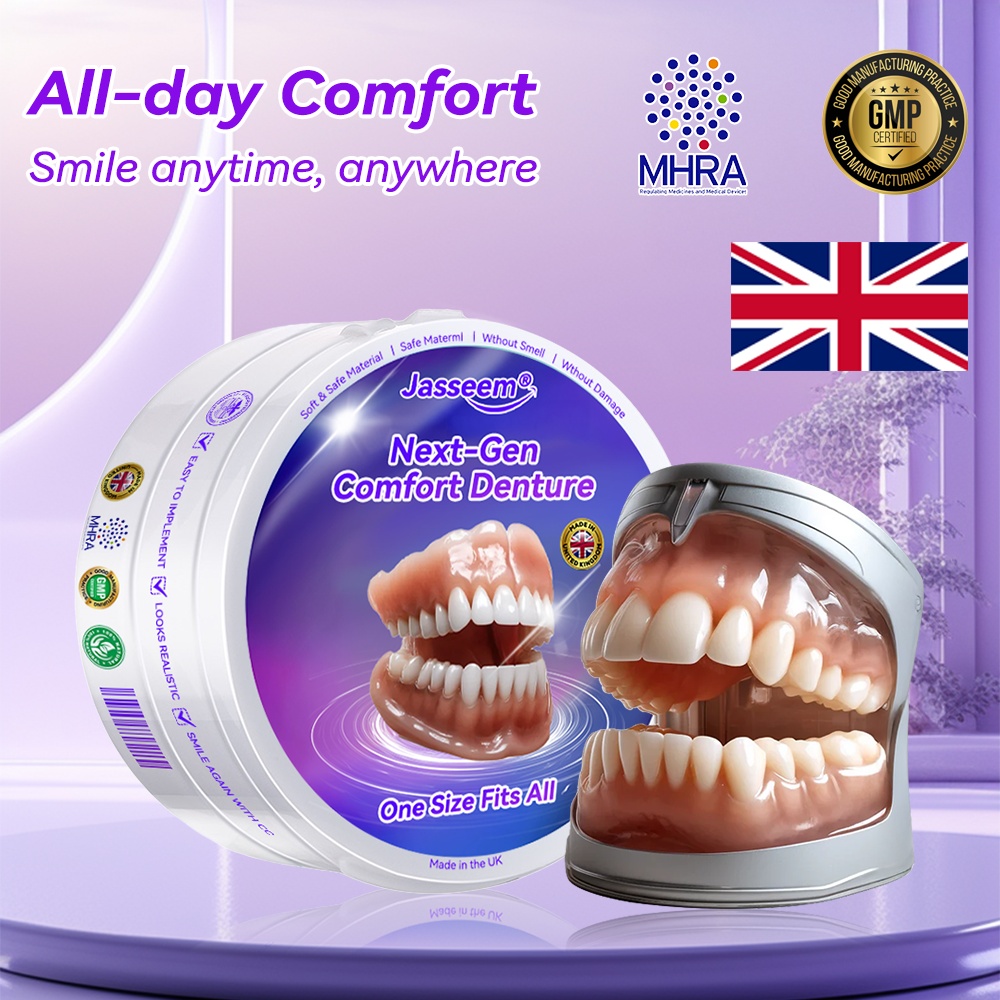
𝐉𝐚𝐬𝐬𝐞𝐞𝐦® Latest Premium Comfort Dentures🎉 (High-End Dentures, Comfortable to Wear - Limited Time 70% Discount)🔥
Brand: Lumogaze
🏆Winner of the 2024 Edison Gold Award for " Top Dental Innovation. " Over 1,000 dentists use it as a long-term or short-term denture solution. 𝐉𝐚𝐬𝐬𝐞𝐞𝐦® Next-Gen Perfect Dentures: The Ultimate Solution for Comfort, Safety, and a Natural Smile Before introducing our product, let’s see what our satisfied customers are saying about 𝐉𝐚𝐬𝐬𝐞𝐞𝐦® 𝐍𝐞𝐱𝐭-𝐆𝐞𝐧 𝐂𝐨𝐦𝐟𝐨𝐫𝐭 𝐃𝐞𝐧𝐭𝐮𝐫𝐞 Testimonial. "My experience with 𝐉𝐚𝐬𝐬𝐞𝐞𝐦® 𝐍𝐞𝐱𝐭-𝐆𝐞𝐧 𝐂𝐨𝐦𝐟𝐨𝐫𝐭 𝐃𝐞𝐧𝐭𝐮𝐫𝐞 has been truly life-changing. Before getting these dentures, my teeth were in terrible shape—discolored, worn down, and missing in places. It made me self-conscious about smiling, speaking, and even eating. But after switching to 𝐉𝐚𝐬𝐬𝐞𝐞𝐦®, I feel like a new person! The fit is incredibly comfortable, and the natural look is remarkable—no one can tell I’m wearing dentures. Chewing is effortless, and I can finally enjoy my favorite foods without any discomfort. I feel confident again, and my face looks fuller and more youthful. 𝐉𝐚𝐬𝐬𝐞𝐞𝐦® has truly restored my smile and self-esteem!" — David Thompson, 60, Item type : Natural Ivory "I can’t believe the difference these dentures made! I used to hide my smile, but now I can’t stop showing it off. The fit is comfortable, and the natural look gives me back my confidence. I feel like a new man, and my friends can’t stop complimenting me. It’s been life-changing!" — Mark Johnson, 62, Item type: Natural Ivory "Getting my 𝐉𝐚𝐬𝐬𝐞𝐞𝐦® 𝐍𝐞𝐱𝐭-𝐆𝐞𝐧 𝐂𝐨𝐦𝐟𝐨𝐫𝐭 𝐃𝐞𝐧𝐭𝐮𝐫𝐞 was one of the best decisions I've ever made. The transformation is remarkable—my smile looks natural, and I feel confident again. Eating, speaking, and smiling have become effortless. I can’t thank 𝐉𝐚𝐬𝐬𝐞𝐞𝐦® enough for giving me back my confidence and happiness." — Robert Miller, 64, Item type: Classic White Did You Know That? Wearing traditional dentures can lead to bone loss over time? As the bone shrinks, it changes your face shape, causing sagging and loss of lip fullness. This is common among denture wearers as the upper and lower jawbones recede, leading to facial collapse, especially in the cheeks and jaw. The Hidden Problem with Traditional Dentures 1️⃣ Bone Loss Acceleration – Poorly fitting dentures speed up jawbone shrinkage. 2️⃣ Facial Collapse – Loss of bone support leads to a sunken, aged appearance. 3️⃣ Loose & Unstable Fit – Shrinking gums cause dentures to become loose over time. 4️⃣ Chewing Difficulties – Poor fit reduces bite strength, making eating harder. 5️⃣ Increased Discomfort – Ill-fitting dentures may cause sore spots and irritation. 6️⃣ Frequent Adhesive Use – Loose dentures require messy adhesives to stay in place. The Real Cause: Traditional Dentures Lack Adequate Structural Support The core issue with traditional dentures is their inability to provide sufficient structural support. Unlike natural teeth, which stimulate the jawbone and help maintain its shape, traditional dentures simply rest on the gums without effectively supporting the jawbone. As a result, long-term use of traditional dentures can lead to gradual bone shrinkage, causing dentures to become loose and unstable. This often leads to facial sagging, sunken cheeks, and a weakened bite. 𝐉𝐚𝐬𝐬𝐞𝐞𝐦® 𝐍𝐞𝐱𝐭-𝐆𝐞𝐧 𝐂𝐨𝐦𝐟𝐨𝐫𝐭 𝐃𝐞𝐧𝐭𝐮𝐫𝐞 is designed to support your natural facial structure. Our advanced, medical-grade natural rubber material adapts seamlessly to your unique mouth shape, providing a snug, comfortable fit that prevents slipping and irritation. By maintaining proper jaw alignment, 𝐉𝐚𝐬𝐬𝐞𝐞𝐦® helps preserve bone density, reduce sagging, and restore lip fullness—giving you a natural, youthful look. Say goodbye to sunken cheeks and jaw collapse. Embrace a confident smile with 𝐉𝐚𝐬𝐬𝐞𝐞𝐦®! The Difference Between 𝐉𝐚𝐬𝐬𝐞𝐞𝐦® 𝐍𝐞𝐱𝐭-𝐆𝐞𝐧 𝐂𝐨𝐦𝐟𝐨𝐫𝐭 𝐃𝐞𝐧𝐭𝐮𝐫𝐞 and Traditional Dentures Why choose 𝐉𝐚𝐬𝐬𝐞𝐞𝐦® 𝐍𝐞𝐱𝐭-𝐆𝐞𝐧 𝐂𝐨𝐦𝐟𝐨𝐫𝐭 𝐃𝐞𝐧𝐭𝐮𝐫𝐞 Indistinguishable from Natural Teeth High Quality at an Affordable Price Easy to Clean and Maintain Uses the Latest Technology and Materials Restores the Natural Functions of Chewing and Speaking Do you ever feel self-conscious about your smile or crooked teeth? There is no need to go to the dentist for a pricey treatment! The offers a cost-effective solution for achieving the perfect smile. is dedicated to transforming lives through innovative dental solutions that enhance both your physical comfort and emotional well-being. Experience the freedom and confidence that so many others have already embraced with the . Join our growing community and discover how effortless it can be to enjoy a radiant. confident smile every day! Hear What Our Happy Customers Have to Say "I’ve been without teeth for years, and it really affected my confidence. Since getting my 𝐉𝐚𝐬𝐬𝐞𝐞𝐦® dentures, I can smile again without feeling embarrassed. The fit is perfect, and they feel so natural. I can eat and talk comfortably now. It’s like getting a part of my life back. Thank you, 𝐉𝐚𝐬𝐬𝐞𝐞𝐦®!" — Deborah Wilson , 60, Item type:Natural Ivory "I’m beyond happy with my new 𝐉𝐚𝐬𝐬𝐞𝐞𝐦® dentures! Before, I felt self-conscious, and my old teeth made me look older. Now, I look younger, feel confident, and can finally enjoy food again. The fit is secure, and it feels so natural!" — Lisa Thompson, 58, Item type:Classic White "I’ve struggled with my teeth for years, and it always affected my confidence. Before trying 𝐉𝐚𝐬𝐬𝐞𝐞𝐦® 𝐍𝐞𝐱𝐭-𝐆𝐞𝐧 𝐂𝐨𝐦𝐟𝐨𝐫𝐭 𝐃𝐞𝐧𝐭𝐮𝐫𝐞, I felt self-conscious about smiling or talking too much. My teeth were crooked and discolored, which made me avoid situations where I had to smile. Since I started using the dentures, everything has changed. The fit is secure, and they feel so comfortable—like they’re part of me. The best part is how natural they look. I don’t feel embarrassed anymore, and I’m able to smile freely without worrying about anything slipping out of place. Friends and family have noticed the difference, and it feels amazing to finally be able to smile without hesitation. I’m grateful for 𝐉𝐚𝐬𝐬𝐞𝐞𝐦® for bringing back my confidence!" — Maria Lopez, 56, Item type:Classic White Instant Perfect Smile: Transform your smile instantly with the . Experience the satisfaction of achieving a flawless. customized fit right away. Our innovative denture set eliminates the discomfort of poorly fitting dentures. offering you a snug and natural feel that makes your dentures feel like a true part of your mouth. Say goodbye to sore spots and irritation as Denture Set provides immediate relief. allowing you to enjoy your smile with newfound confidence and comfort. Enjoy a seamless transition to a better-fitting. more comfortable denture experience without delay. How to Ensure a Perfect Fit for Your 𝐉𝐚𝐬𝐬𝐞𝐞𝐦® 𝐍𝐞𝐱𝐭-𝐆𝐞𝐧 𝐂𝐨𝐦𝐟𝐨𝐫𝐭 𝐃𝐞𝐧𝐭𝐮𝐫𝐞 1.Unpack and Inspect: Upon receiving your 𝐉𝐚𝐬𝐬𝐞𝐞𝐦® 𝐍𝐞𝐱𝐭-𝐆𝐞𝐧 𝐂𝐨𝐦𝐟𝐨𝐫𝐭 𝐃𝐞𝐧𝐭𝐮𝐫𝐞 gently remove it from the packaging. Inspect the denture for any visible issues and ensure it is clean before first use. 2.Soften the Denture for Custom Fit: Prepare a bowl of warm water (not boiling, around 70-80°C / 158-176°F). Submerge the denture in the warm water for 1-2 minutes . The medical-grade natural rubber material will soften, making it pliable and ready to mold. 3.Mold to Your Mouth Shape: Carefully remove the denture from the water and shake off excess moisture. Position the denture in your mouth, aligning it comfortably with your gums and teeth. Bite down gently but firmly for about 30 seconds to create a personalized fit. Use your fingers to press the denture against your gums for a snug hold. 4.Cool and Set the Denture: After molding, remove the denture and rinse it under cool water to solidify the shape. Once cooled, the denture will retain the custom fit, perfectly matching your mouth’s unique contours. 5.Adjust if Necessary: If the fit isn’t perfect, repeat steps 2-4 until you achieve a comfortable and secure fit. The denture can be remolded multiple times without losing its durability. 6.Enjoy Your Perfect Fit: Once adjusted, the 𝐉𝐚𝐬𝐬𝐞𝐞𝐦® 𝐍𝐞𝐱𝐭-𝐆𝐞𝐧 𝐂𝐨𝐦𝐟𝐨𝐫𝐭 𝐃𝐞𝐧𝐭𝐮𝐫𝐞 provides a comfortable, snug fit with natural suction to keep it in place. Enjoy all-day confidence with a secure and natural smile! 💡 Pro Tip: For even better results, practice speaking and chewing gently for the first few days to get accustomed to your new denture. Risk-Free Guarantee We’re confident you’ll love the 𝐉𝐚𝐬𝐬𝐞𝐞𝐦® experience. Enjoy a 100% hassle-free, 90-day refund guarantee —no questions asked. Your satisfaction is our top priority. Package Includes: x 1 Set (Top & Bottom Teeth) Choose Your Perfect Shade 𝐉𝐚𝐬𝐬𝐞𝐞𝐦® 𝐍𝐞𝐱𝐭-𝐆𝐞𝐧 𝐂𝐨𝐦𝐟𝐨𝐫𝐭 𝐃𝐞𝐧𝐭𝐮𝐫𝐞 is available in two beautiful, natural-looking shades to suit your unique style and preferences: ✅ Classic White: A bright, radiant white that delivers a stunning, youthful smile. Perfect for those who desire a brilliant, confident look that stands out. ✅ Natural Ivory: A soft, lifelike shade with a subtle warmth that mimics the natural appearance of healthy teeth. Ideal for a more authentic and understated look. Both options offer the same exceptional quality and comfort, allowing you to customize your smile with confidence. Whether you prefer the striking elegance of Classic White or the refined beauty of Natural Ivory, 𝐉𝐚𝐬𝐬𝐞𝐞𝐦® has you covered. 💡 Tip: Choose Classic White for a bold, dazzling smile or Natural Ivory for a more natural, lifelike finish. Embrace your best smile today! We support Global Delivery We offer global shipping and utilize the latest logistics tracking technology, providing real-time updates on your package’s status. With seamless collaboration between automated AI systems and our dedicated workforce, we ensure your package arrives safely and on time.
Category: Health & Beauty > Personal Care > Oral Care > Dentures